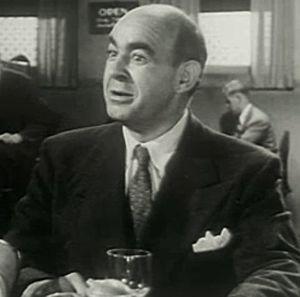
Nestor Paiva est un acteur américain, né le 30 juin 1905 à Fresno, mort d'un cancer le 9 juin 1966 à Hollywood.